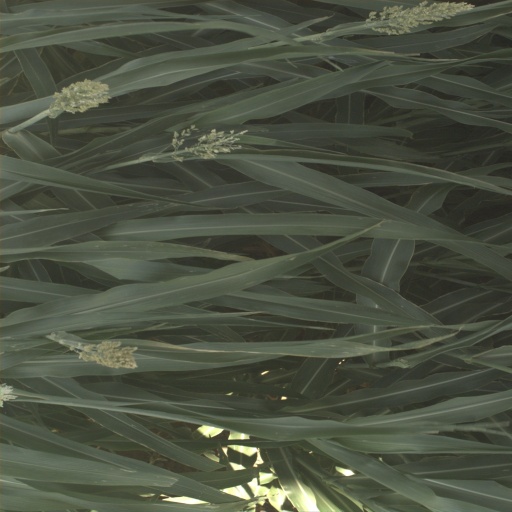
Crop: sorghum